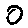
Label: 0